List of birds of Madeira

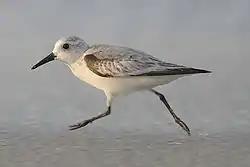
Sanderling

The family Charadriidae includes the plovers, dotterels and lapwings. They are small to medium-sized birds with compact bodies, short, thick necks and long, usually pointed, wings. They are found in open country worldwide, mostly in habitats near water.